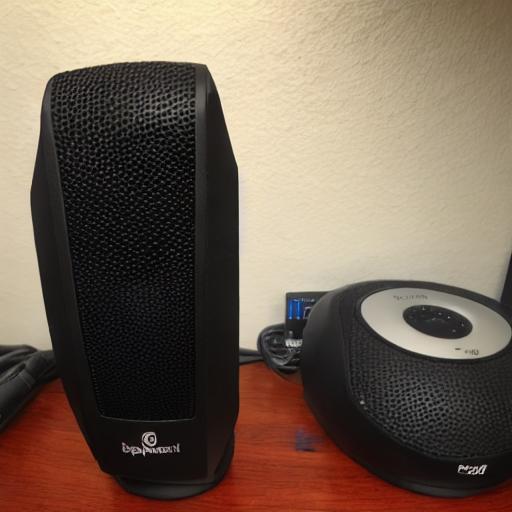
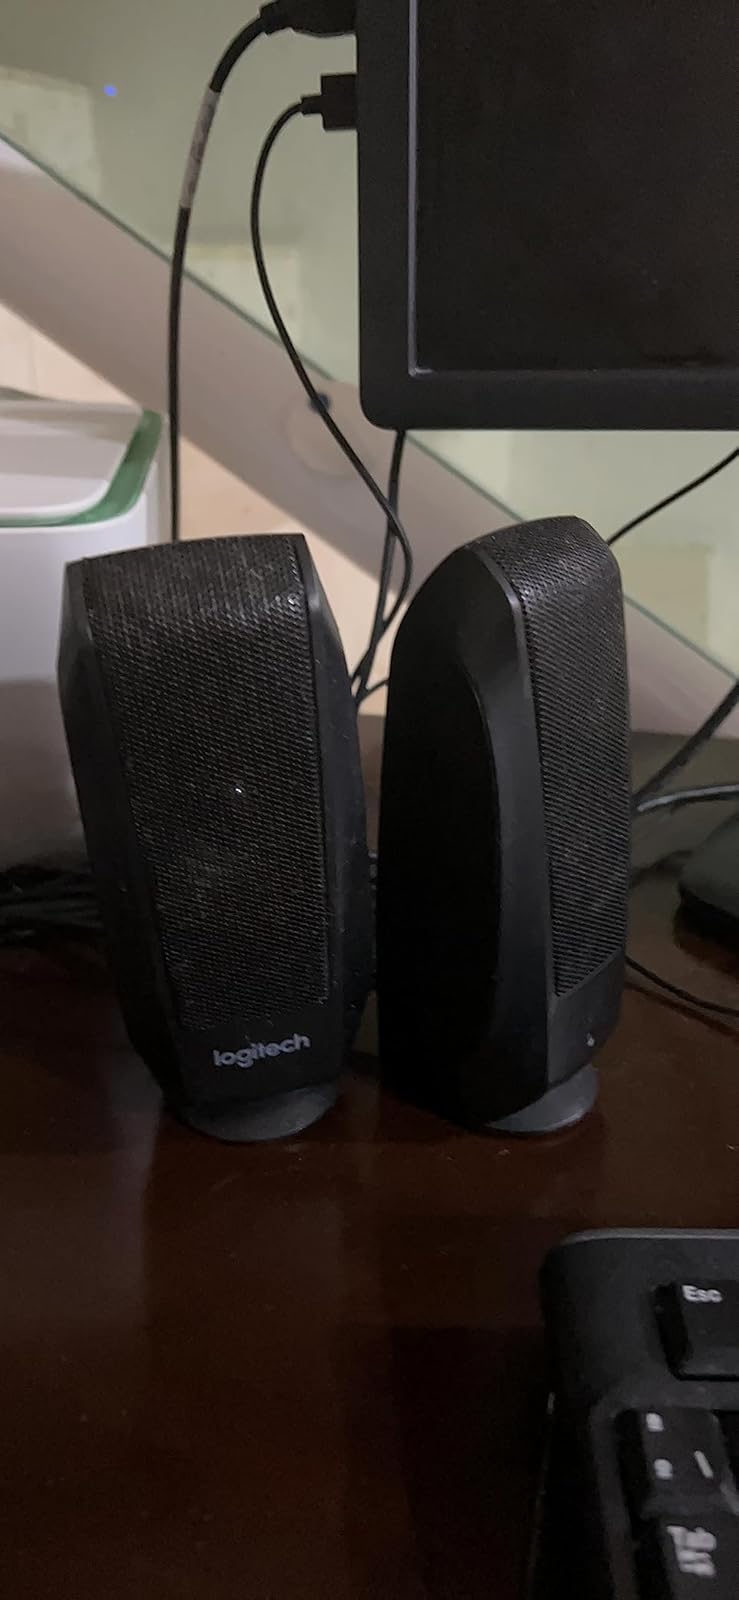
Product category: speaker
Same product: no